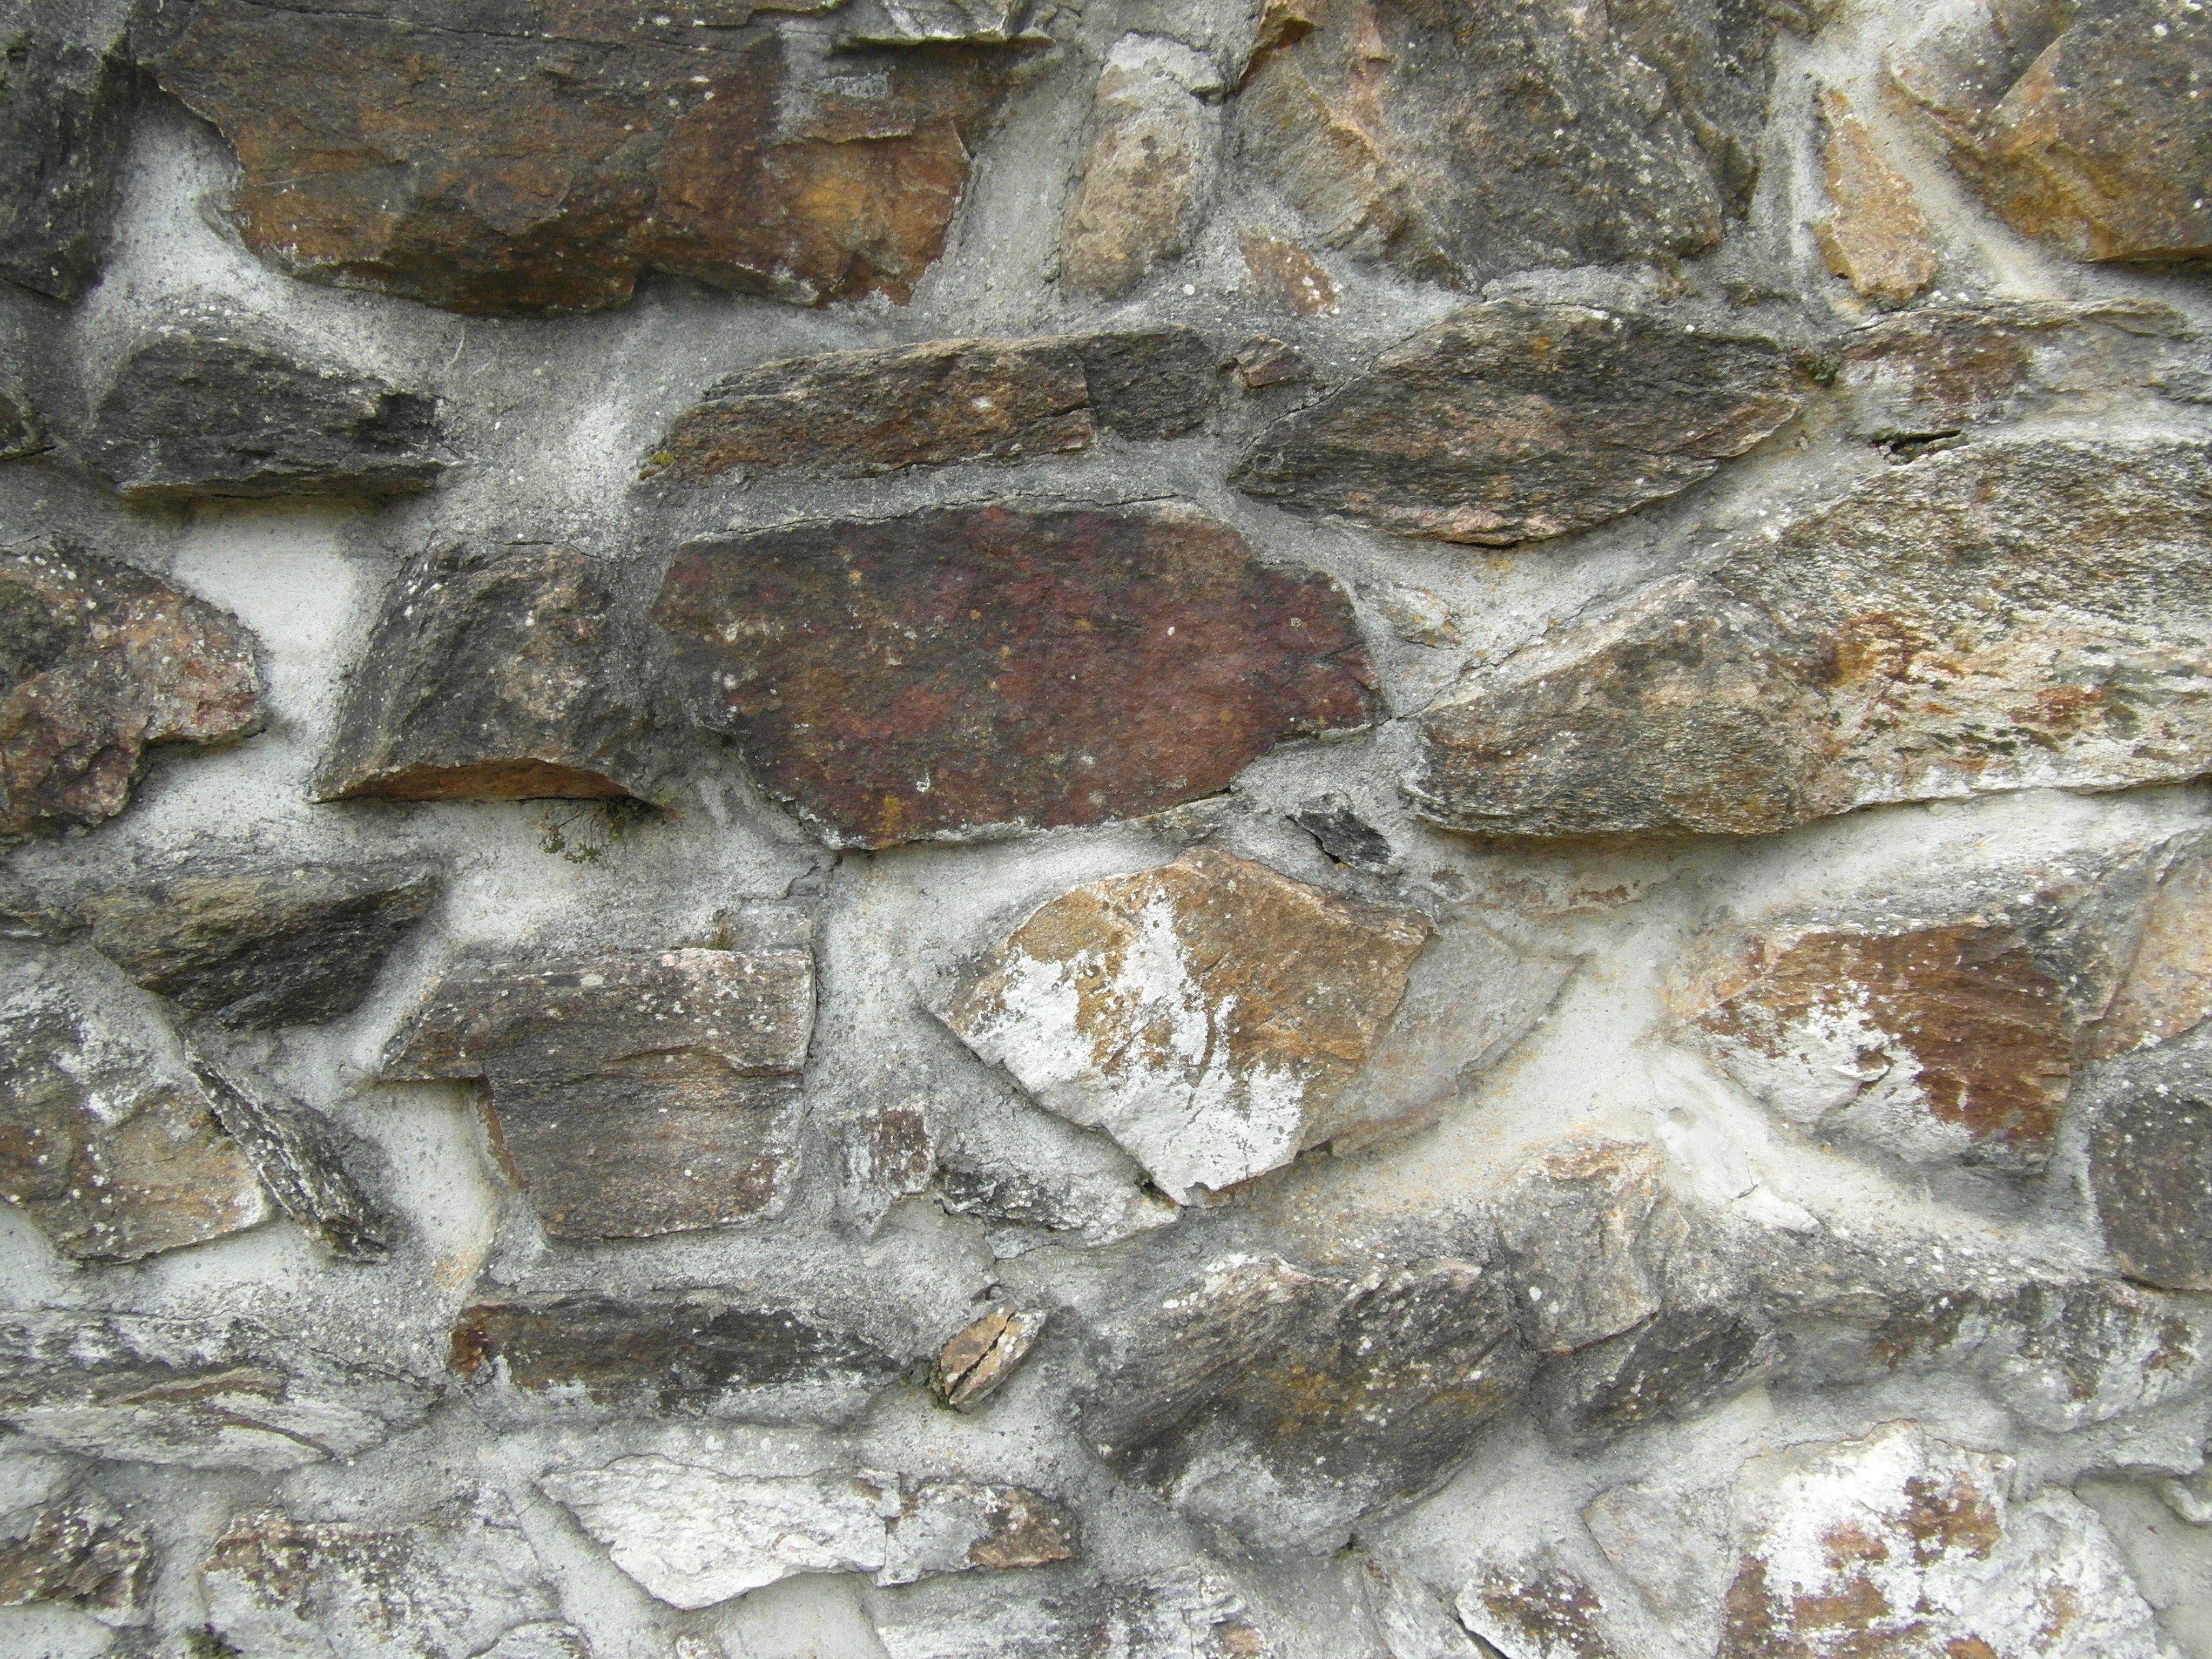
rock, wood, texture, wall, formation, stone wall, ruin, material, stones, background, geology, bedrock, natural stone, stone carving, ancient history